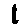
Label: 1